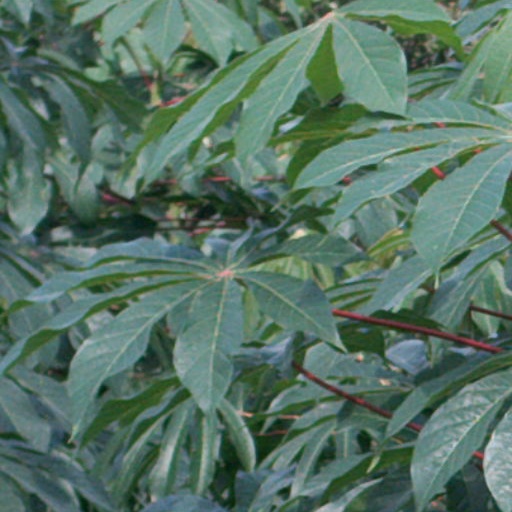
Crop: cassava